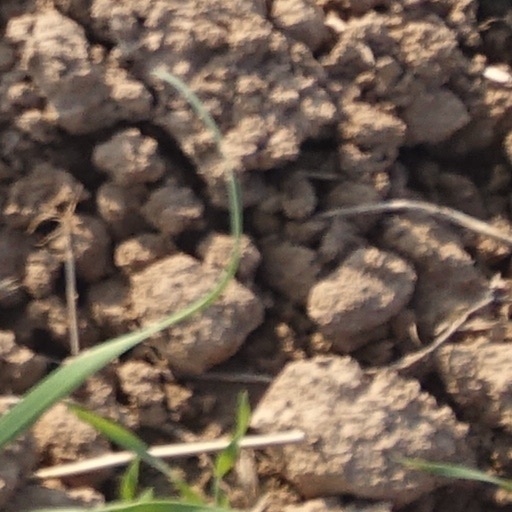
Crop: wheat